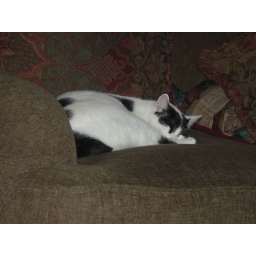
The best seat in the house